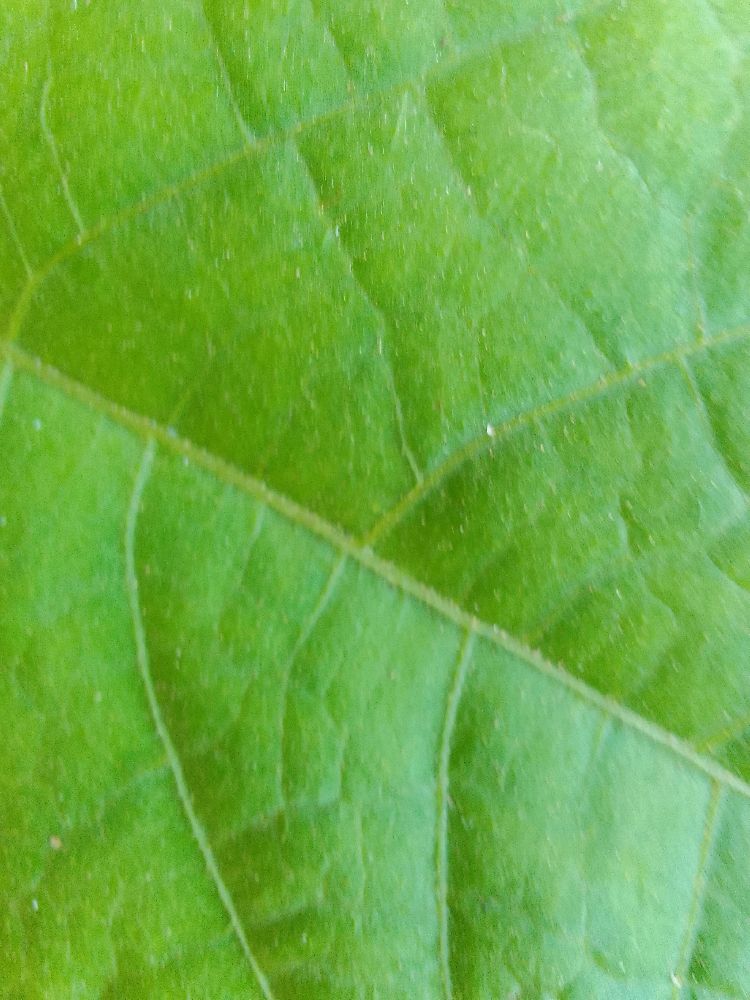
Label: healthy